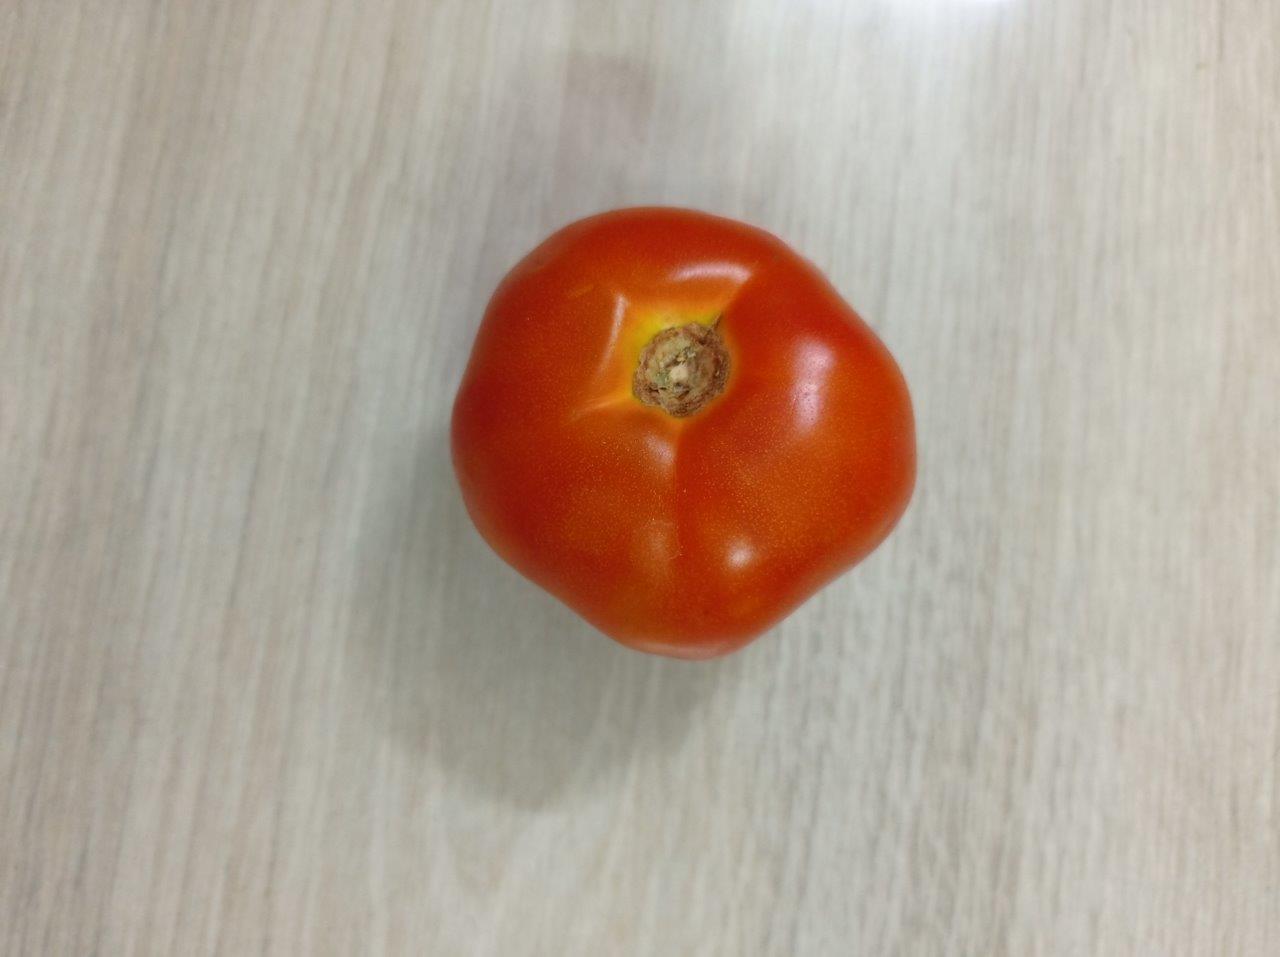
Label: Fresh